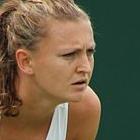
Age: 25